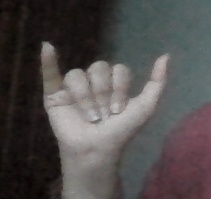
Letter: ya